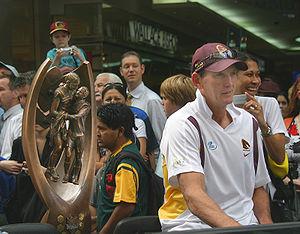
Wayne James Bennett, én le 1ᵉʳ janvier 1950 à Allora, est un ancien joueur de rugby à XIII australien au poste d'ailier reconverti entraîneur. Après une honnête carrière de joueur qui l'a vu porter les couleurs de la sélection d'Australie et du Queensland dans les années 1970, Wayne Bennett devient l'un des entraîneurs les plus victorieux de l'histoire.